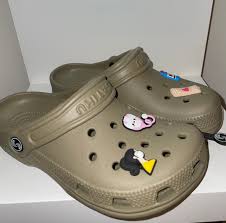
Label: Clog